Letcombe Valley

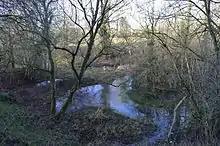
Letcombe Brook in Letcombe Valley

Letcombe Valley is a nature reserve south of Letcombe Regis in Oxfordshire. It is managed by the Berkshire, Buckinghamshire and Oxfordshire Wildlife Trust (BBOWT), with the assistance of the Friends of Letcombe Valley.